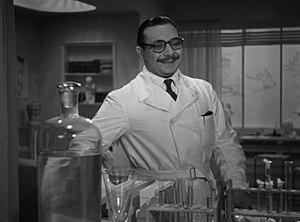
Carlo Rizzo, né le 30 avril 1907 à Trieste et mort le 26 juillet 1979 à Milan, est un acteur italien.